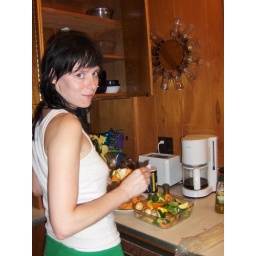
labor day weekend at the lake house in bridgman, michigan with 17 of our closest friends :D